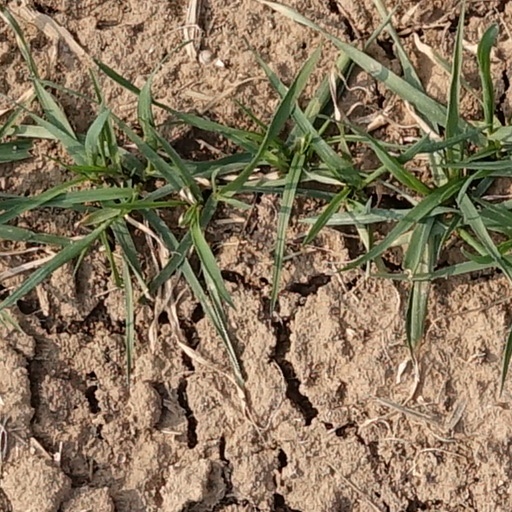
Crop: wheat